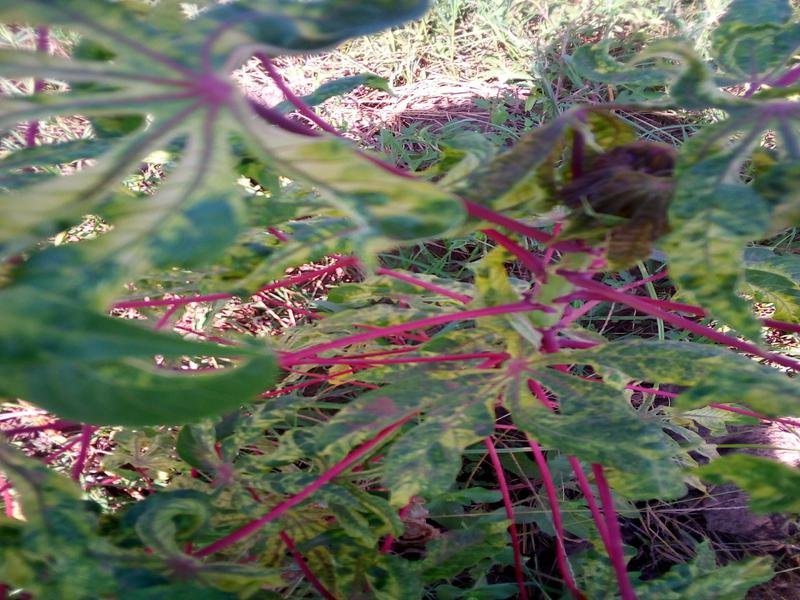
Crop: cassava
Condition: mosaic_disease